Coomallo Important Bird Area

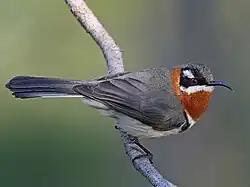
The IBA supports a globally important population of western spinebills

Coomallo Important Bird Area is a 21 km fragmented tract of land in the Wheatbelt region of Western Australia. The western section includes the eastern end of the Coomallo Nature Reserve, while the eastern section comprises several separated remnants of eucalypt woodland. It lies about 200 km north of Perth and 40 km east of coastal Jurien Bay. It was identified and classified by BirdLife International as an Important Bird Area (IBA) because it supports up to 40 breeding pairs of the endangered Carnaby's black-cockatoo which nest in large tree hollows in the woodlands and in isolated paddock trees, and feed in native shrublands. It also supports western corellas, regent parrots, rufous treecreepers, blue-breasted fairywrens and western spinebills.